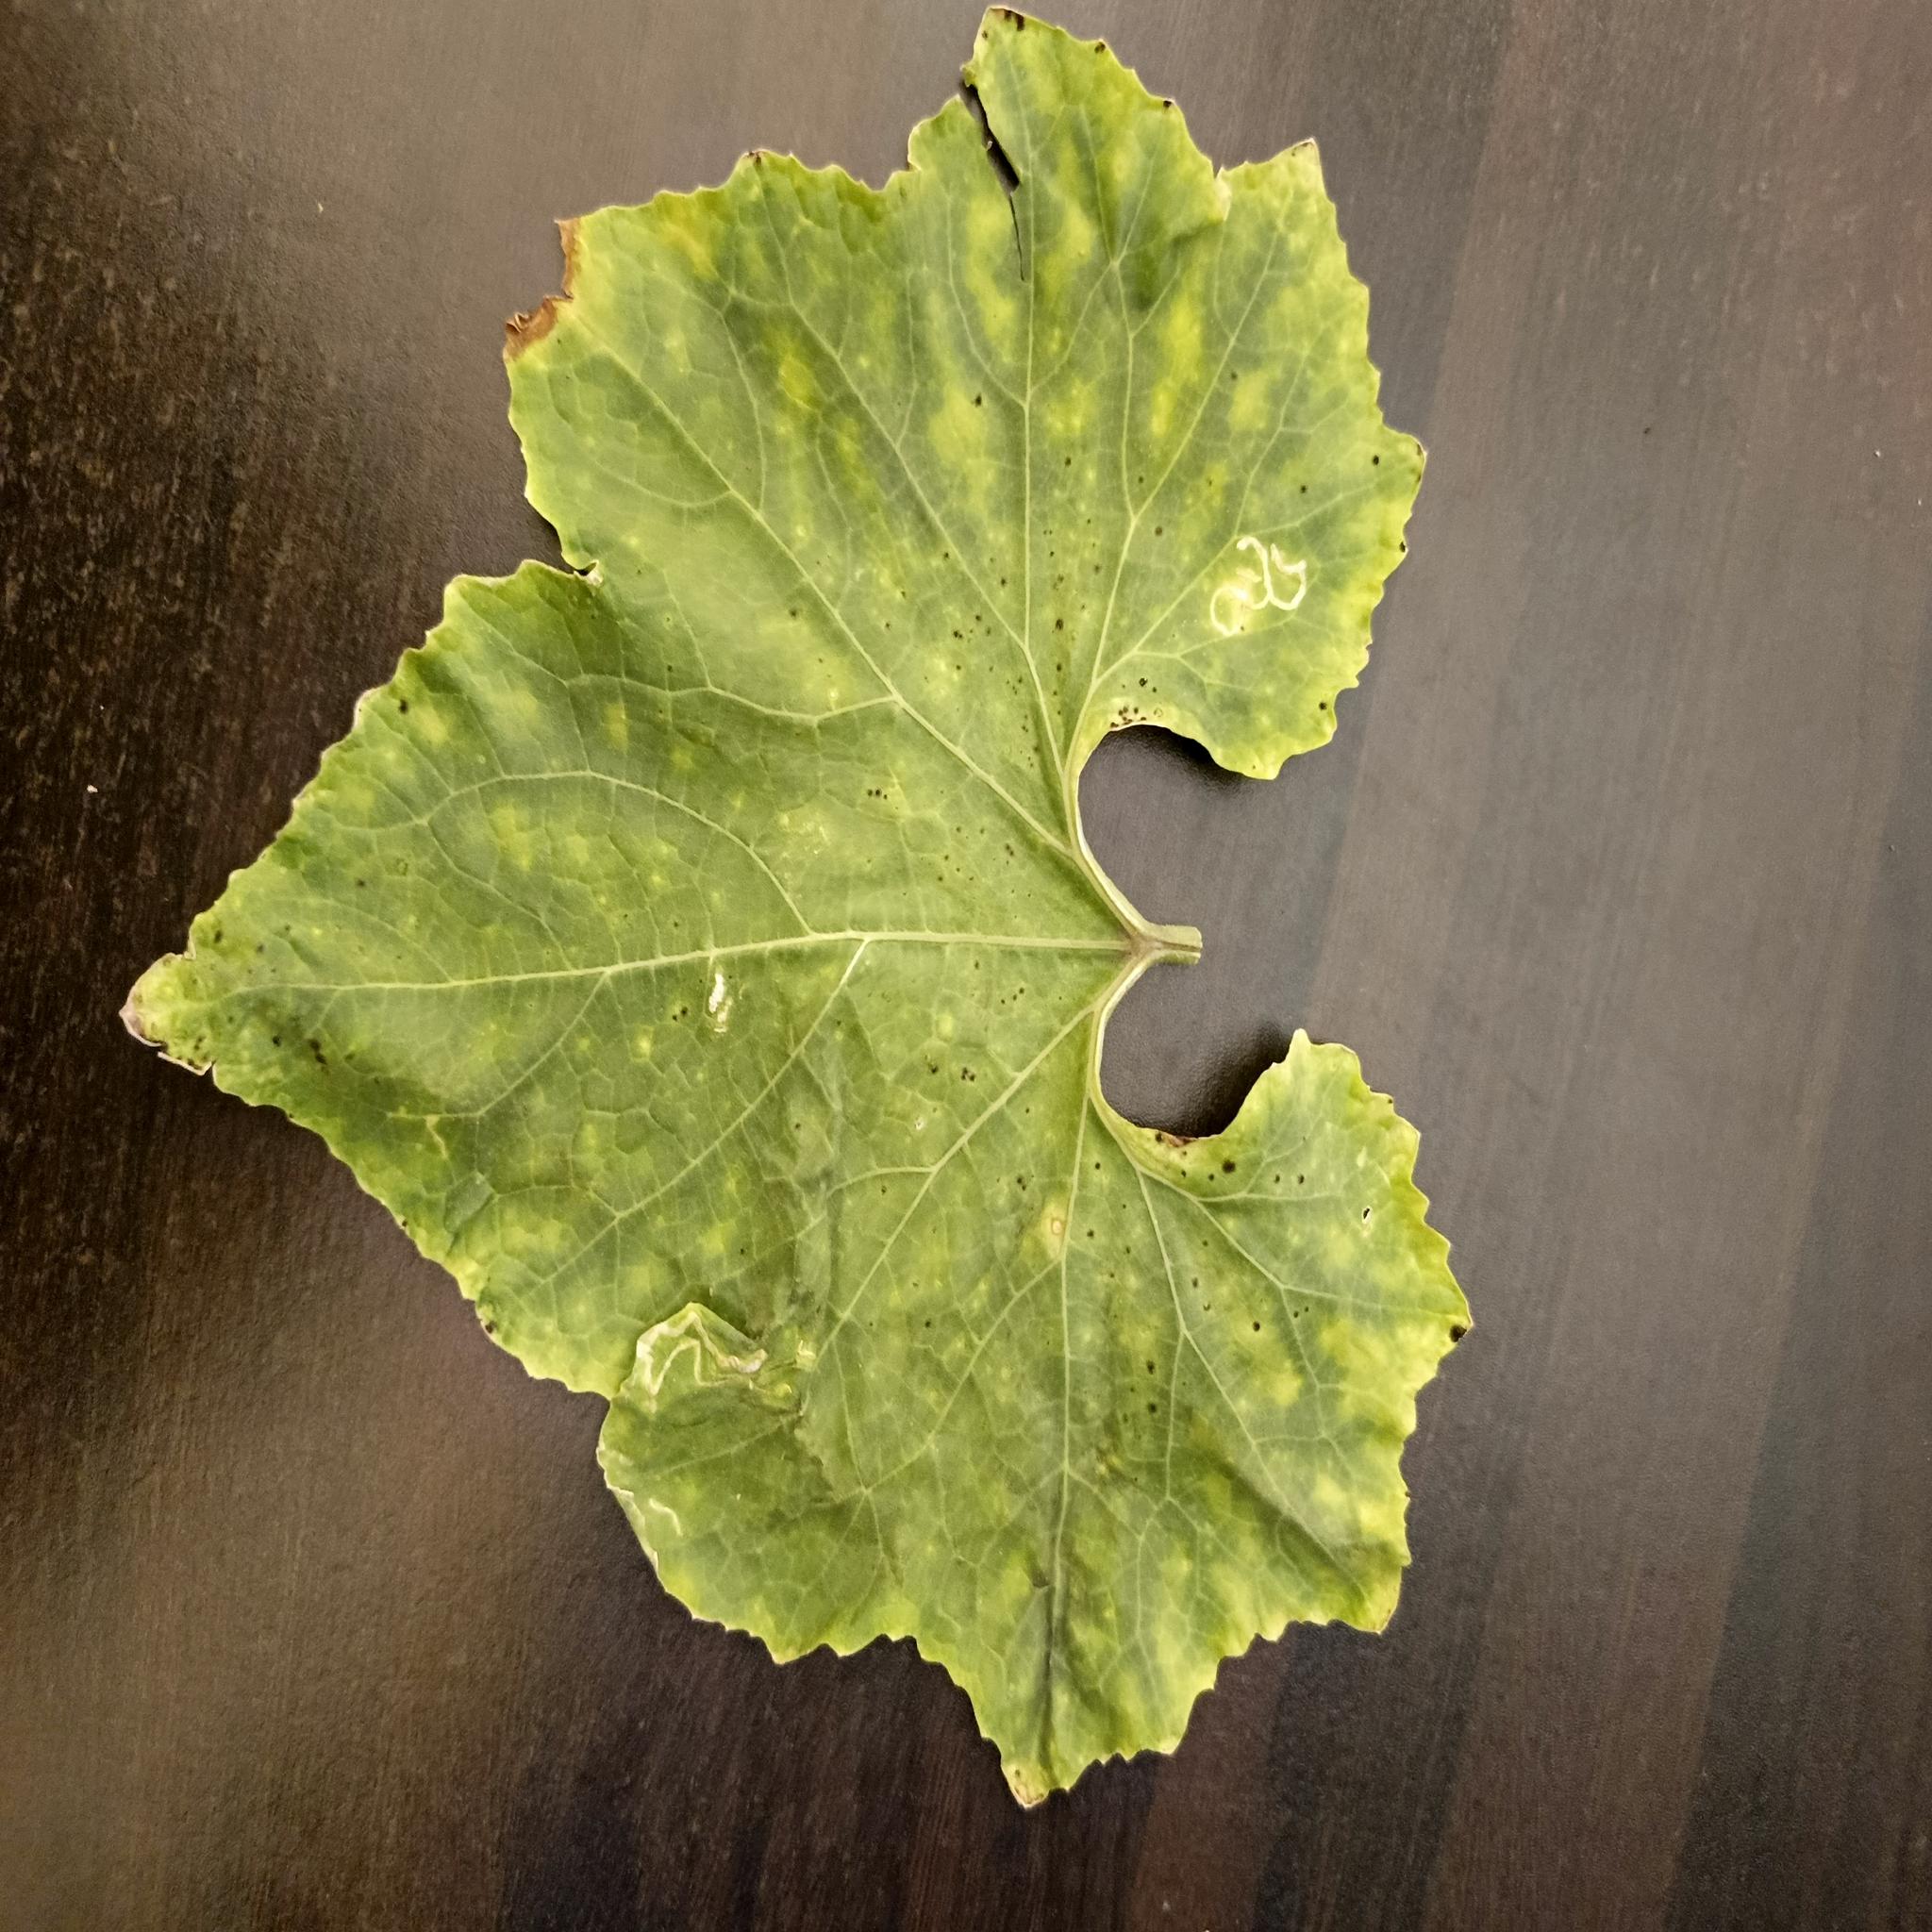
Label: Leaf curl